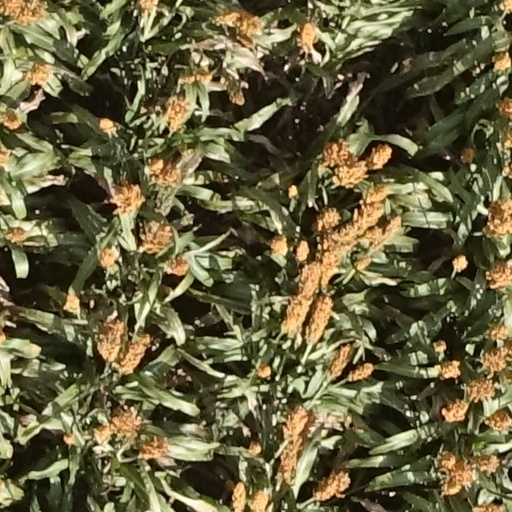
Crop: sorghum